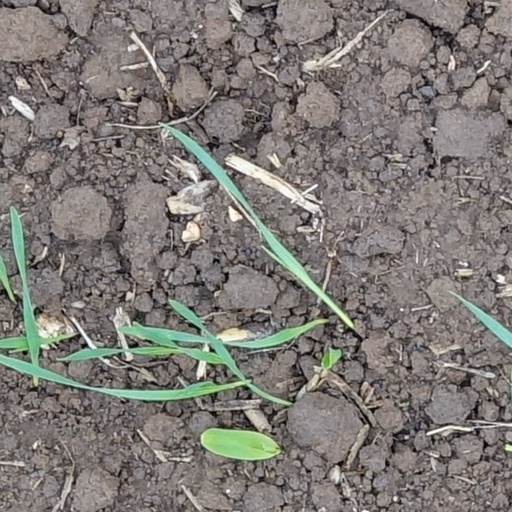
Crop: wheat